Facciamo paradiso

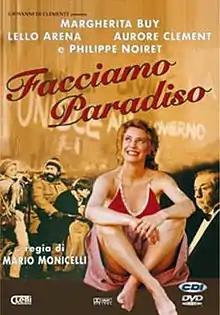

Facciamo paradiso (also known as "Looking for Paradise") is a 1995 Italian comedy-drama film directed by Mario Monicelli. It is based on a short story by Giuseppe Pontiggia.